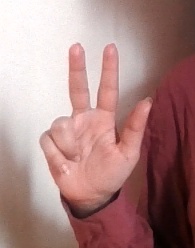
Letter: al